13th Lancers

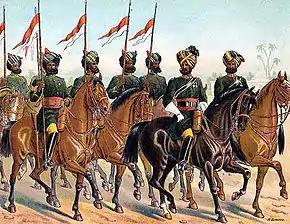

The 2nd Bombay Light Cavalry were stationed at Neemuch in 1857 and took part in the pacification of Central India. One of its officers, Captain James Blair, won the Victoria Cross during these operations. Under Kitchener's Reforms, the 2nd Bombay Lancers was redesignated as the 32nd Lancers.